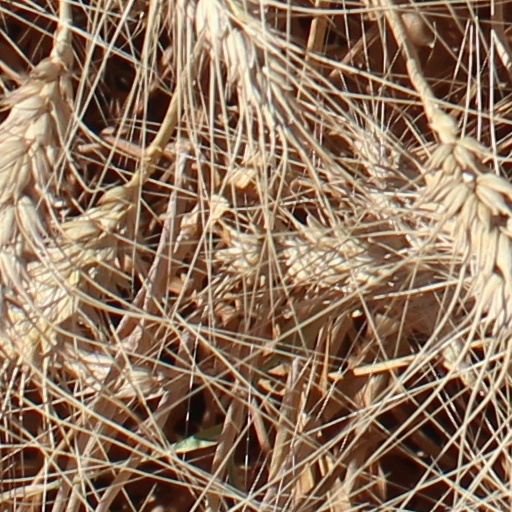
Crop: wheat